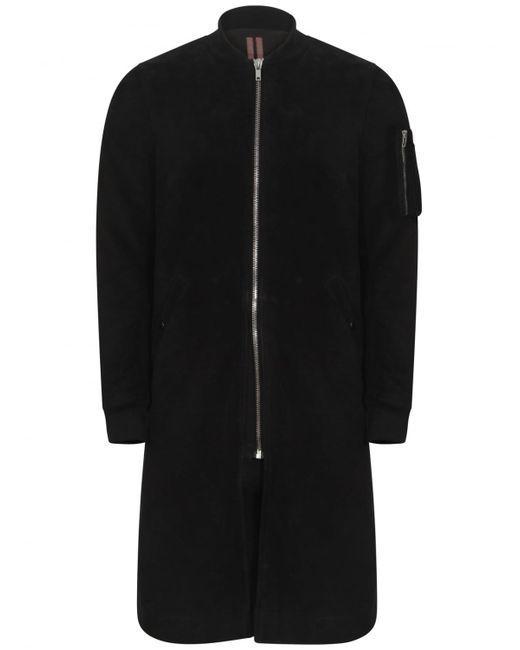
schwarzes langärmeliges Kleid, geschlossener Halsausschnitt